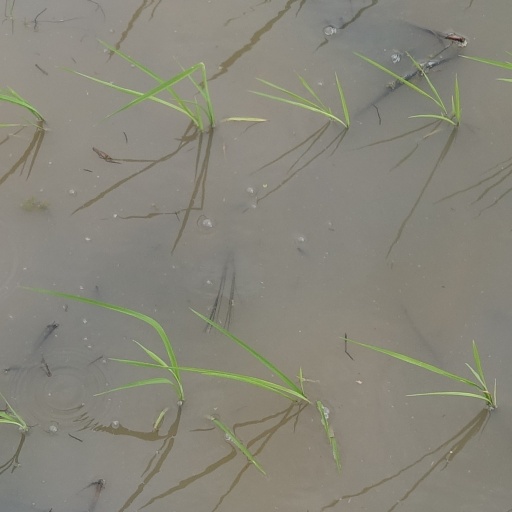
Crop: rice